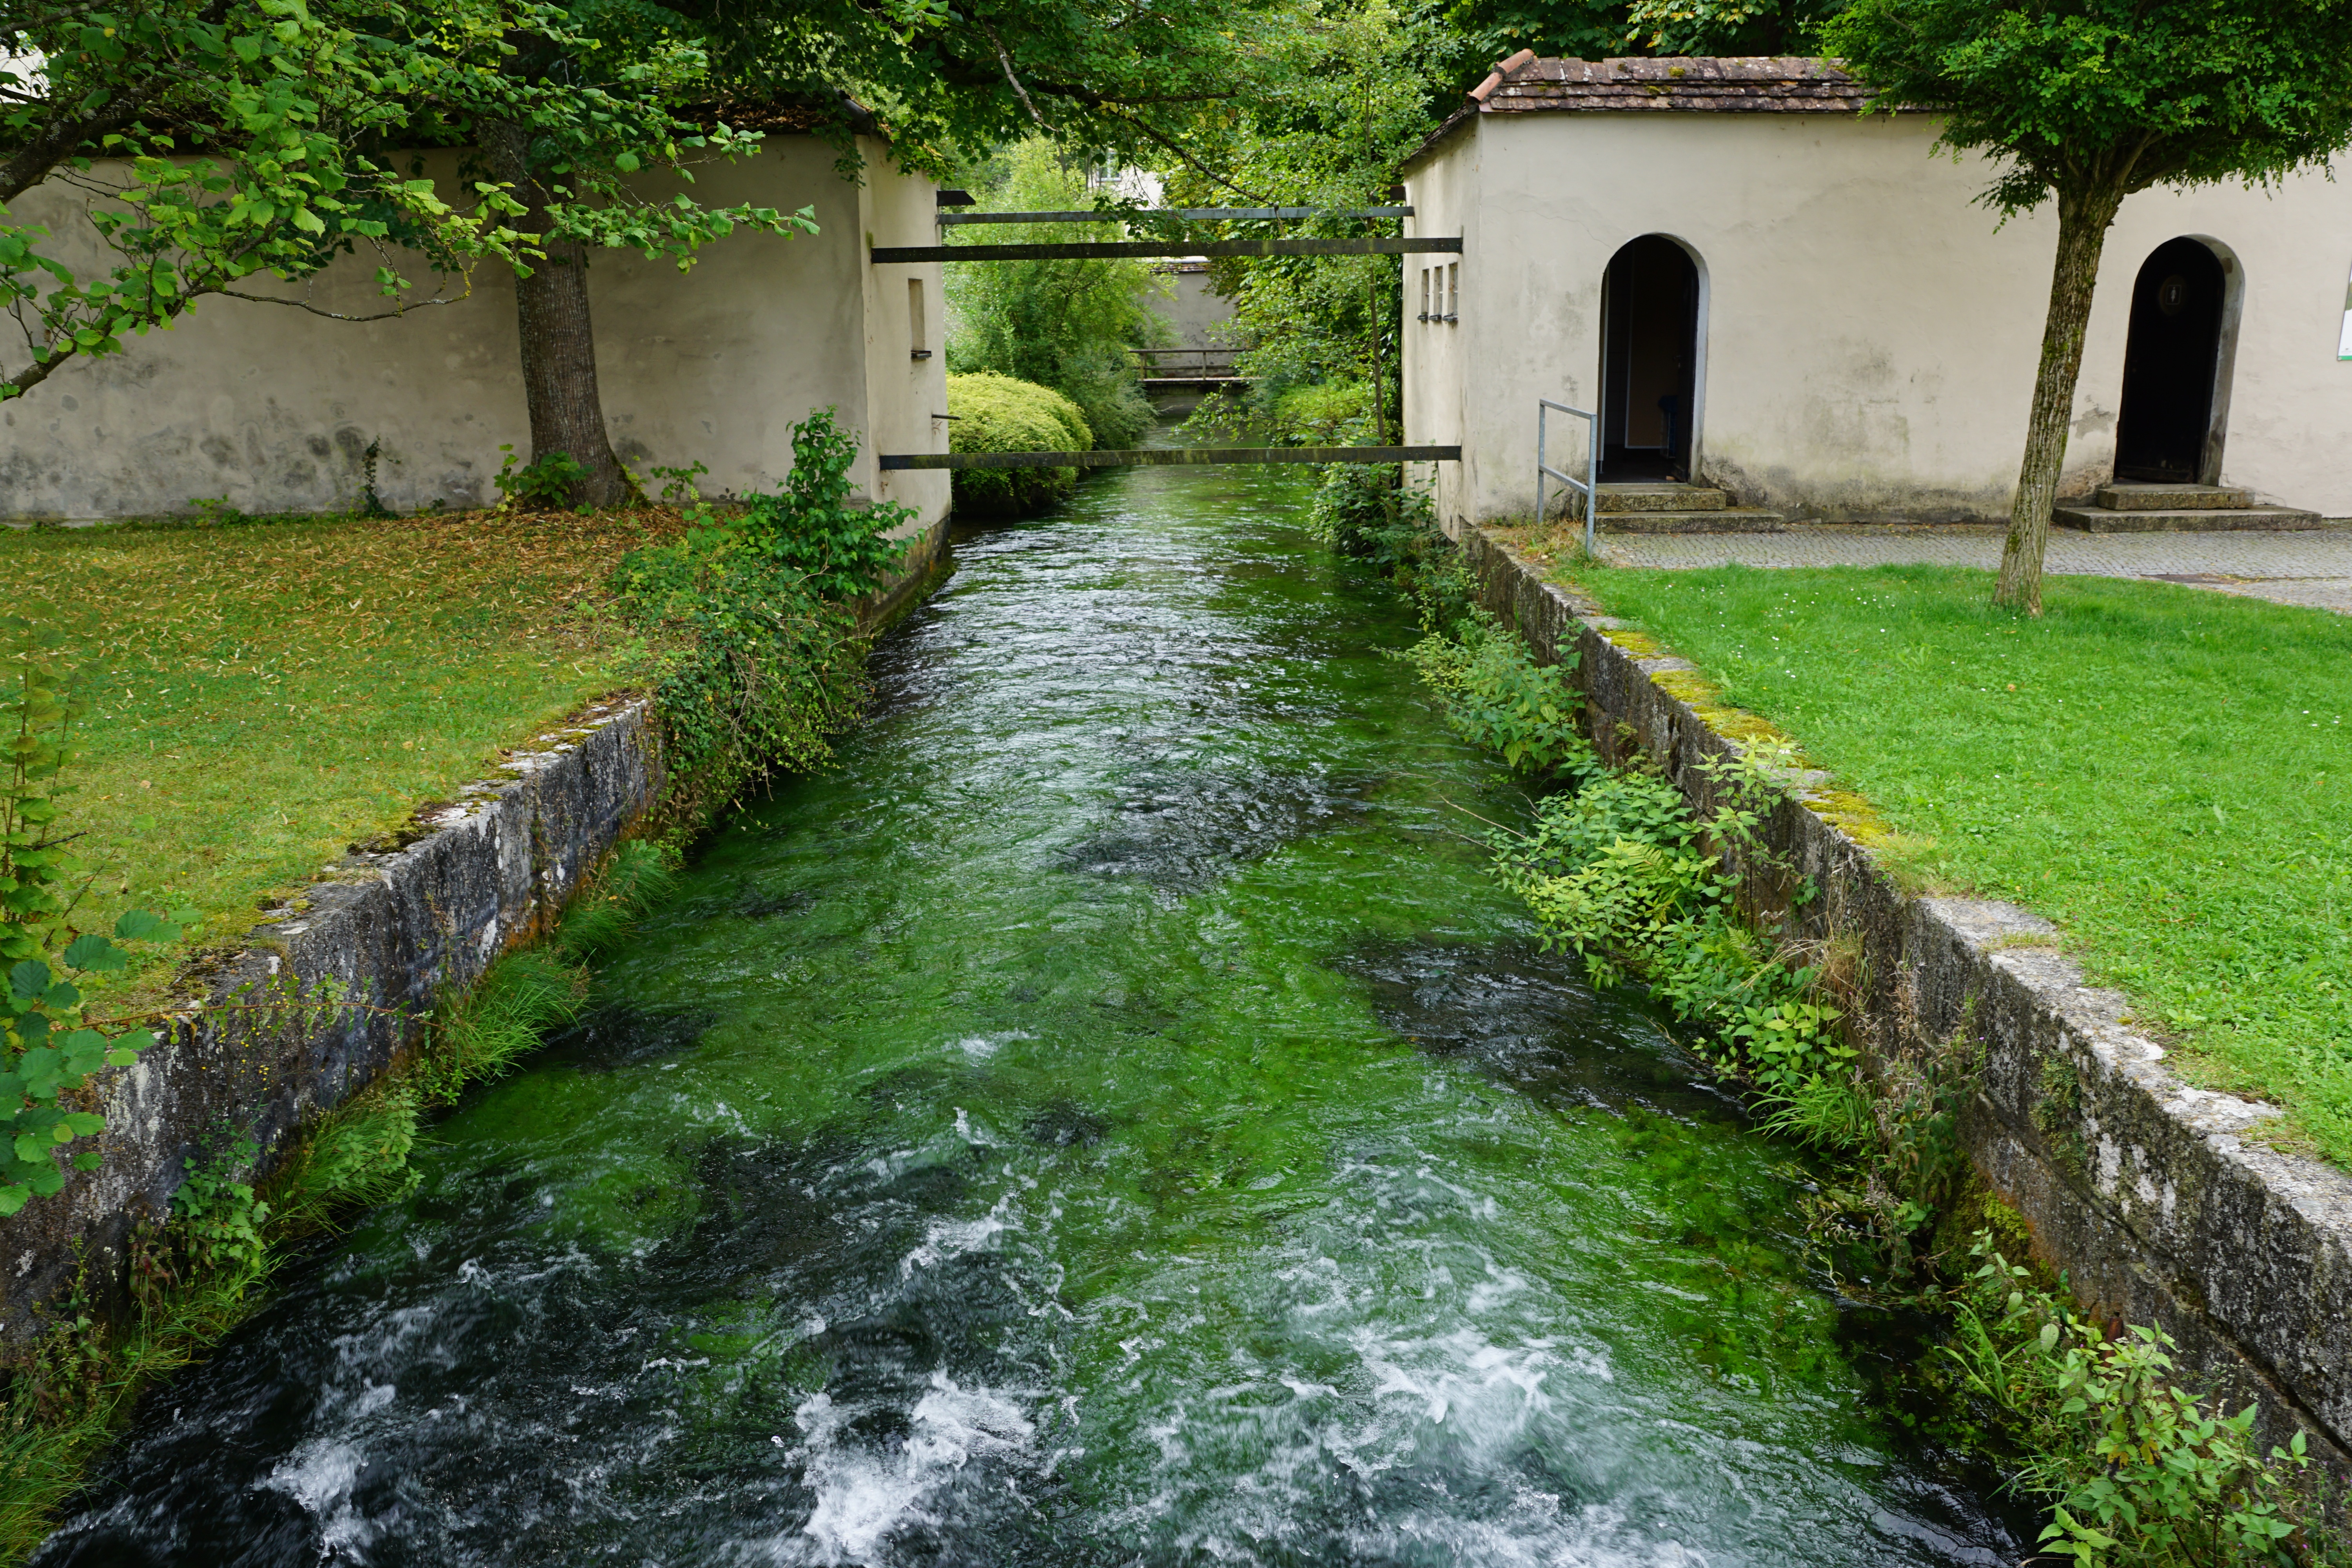
tree, water, nature, grass, field, meadow, flower, home, river, canal, summer, stream, green, religion, church, garden, waterway, catholic, monastery, germany, bach, watercourse, rural area, munster, zwiefalten